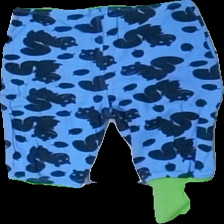
View: back
Type: Trousers
Category: Children
Brand: Not in the list
Brand text on label: Friends
Colors: Green, Blue
Material: 100% cotton
Pattern: Other
Cut: Regular
Size: 56
Season: All
Price range: <50
Recommended usage: Recycle